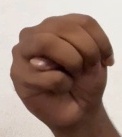
ASL sign: M